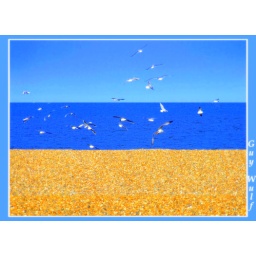
Out of sight, in a dip between the beach and the waterline, is a man eating fish n chips.